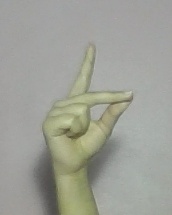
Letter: ta